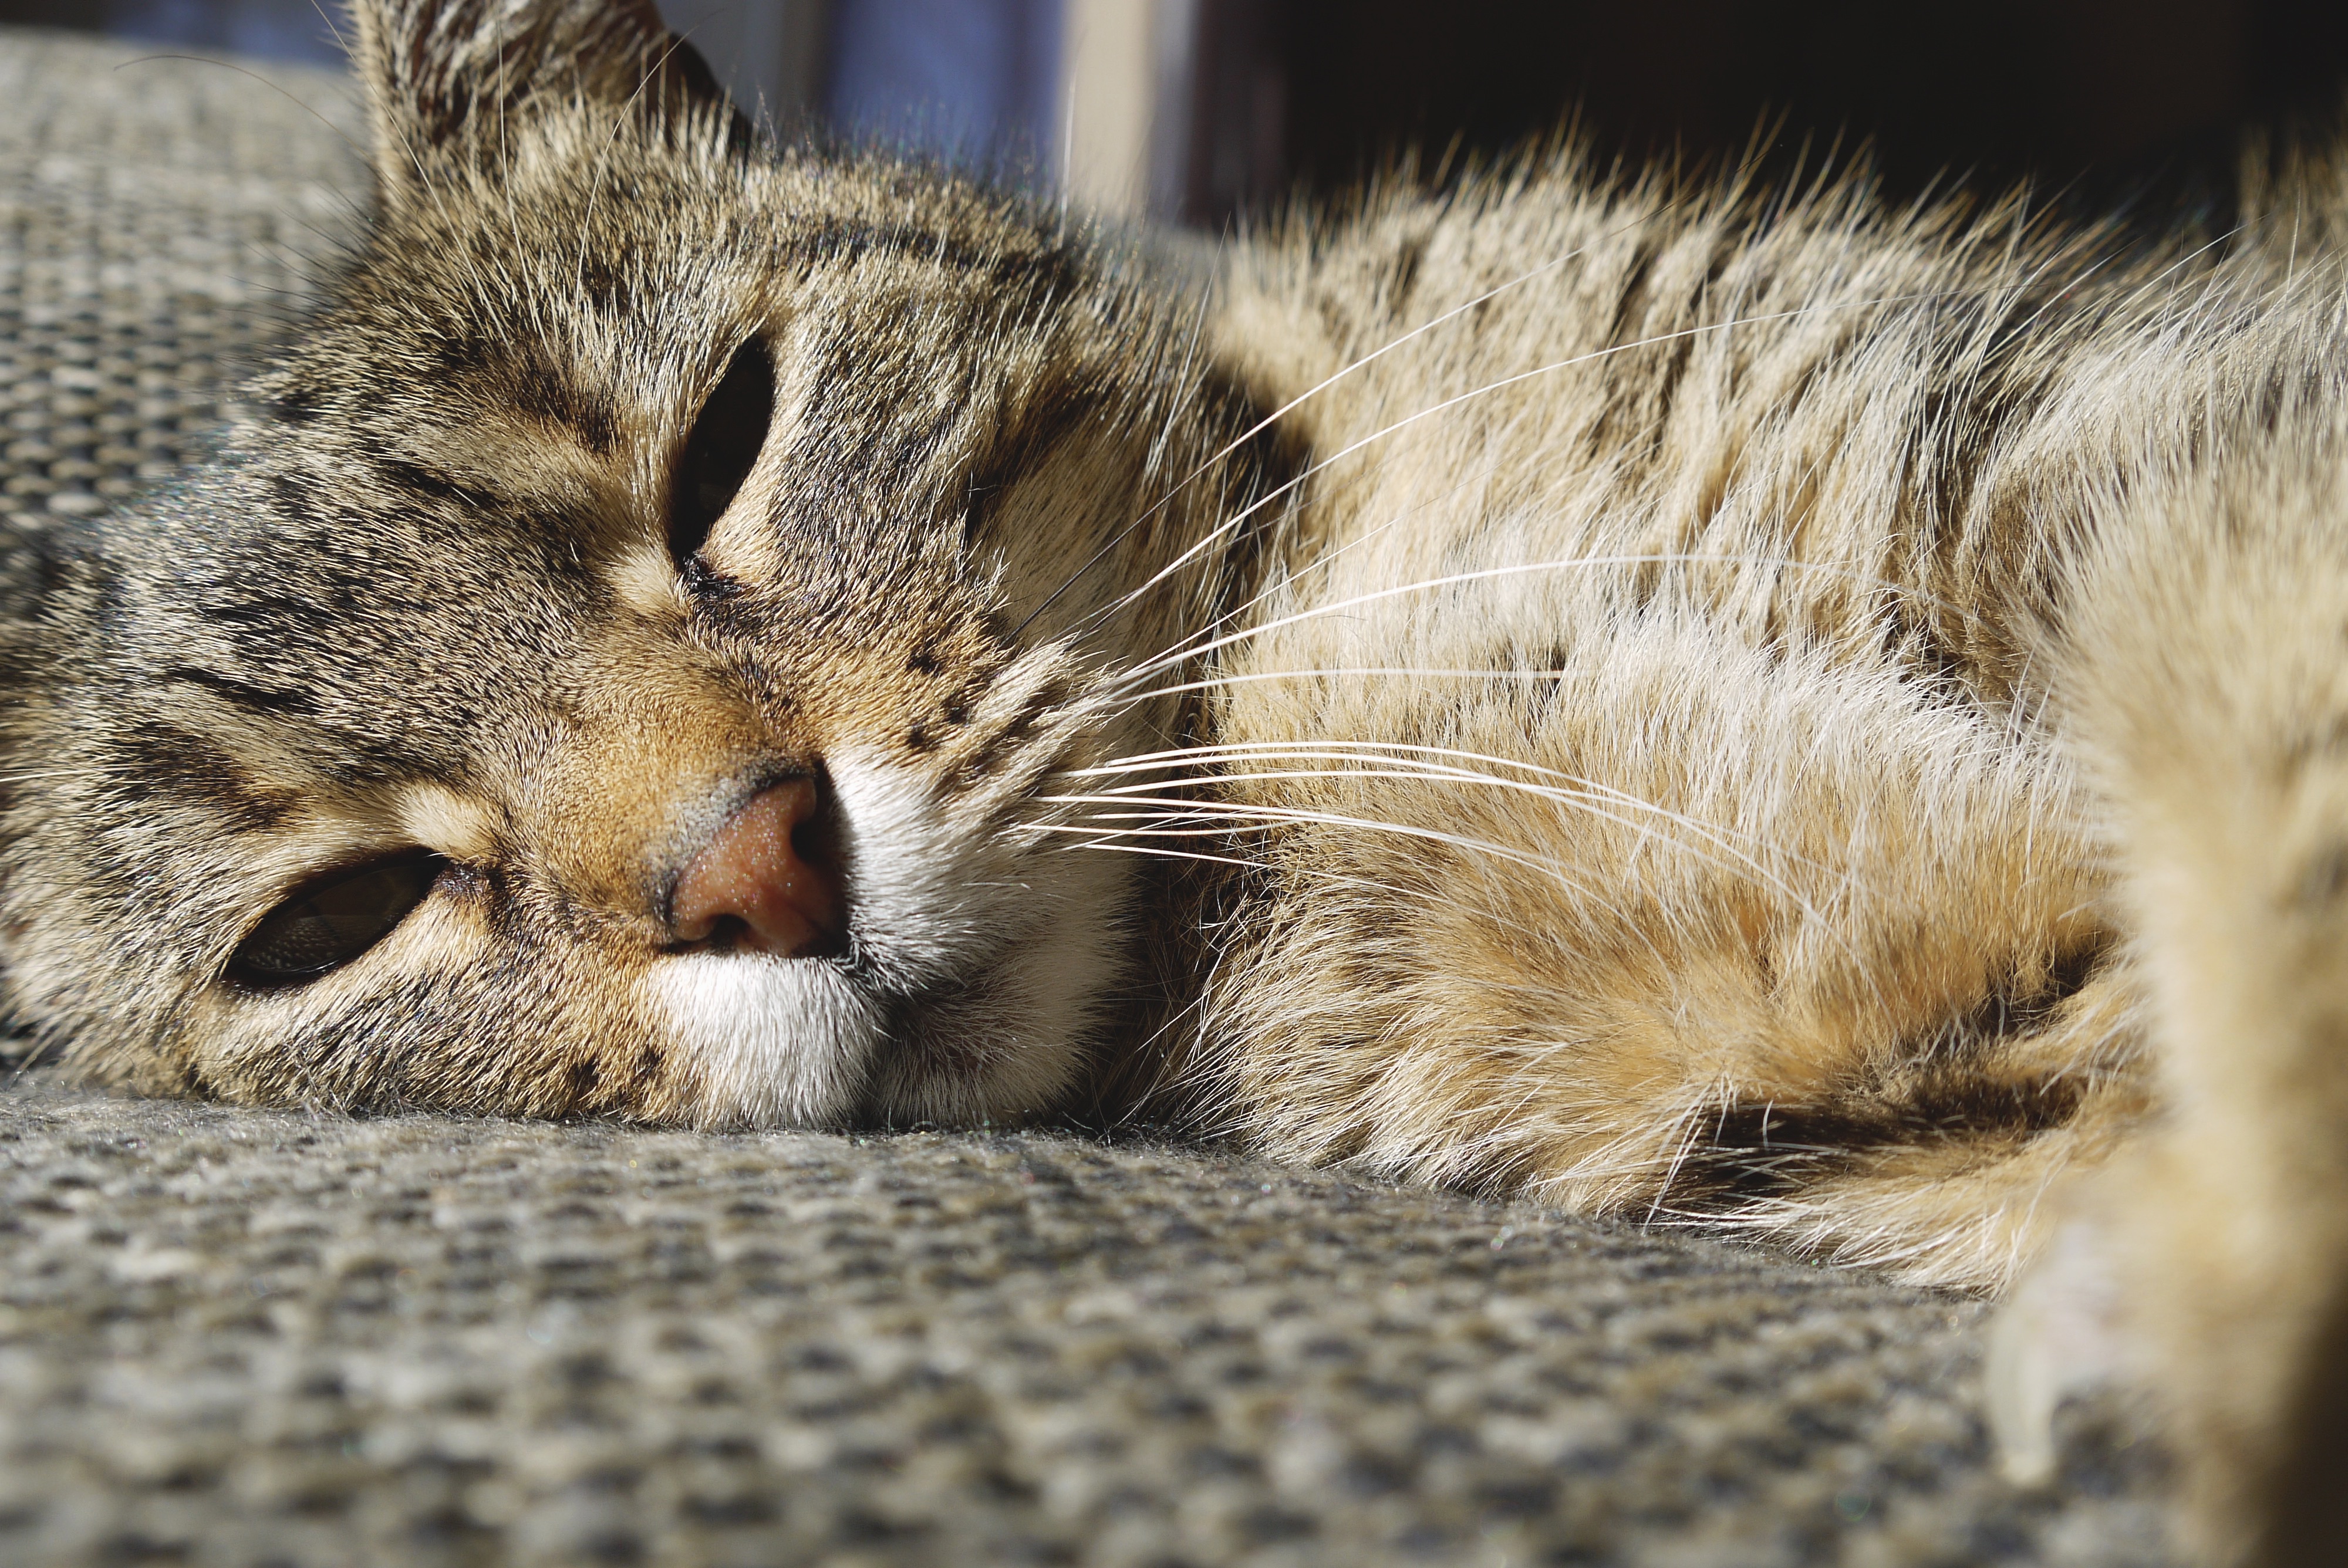
wildlife, kitten, cat, mammal, fauna, close up, nose, whiskers, vertebrate, tabby cat, wild cat, small to medium sized cats, cat like mammal